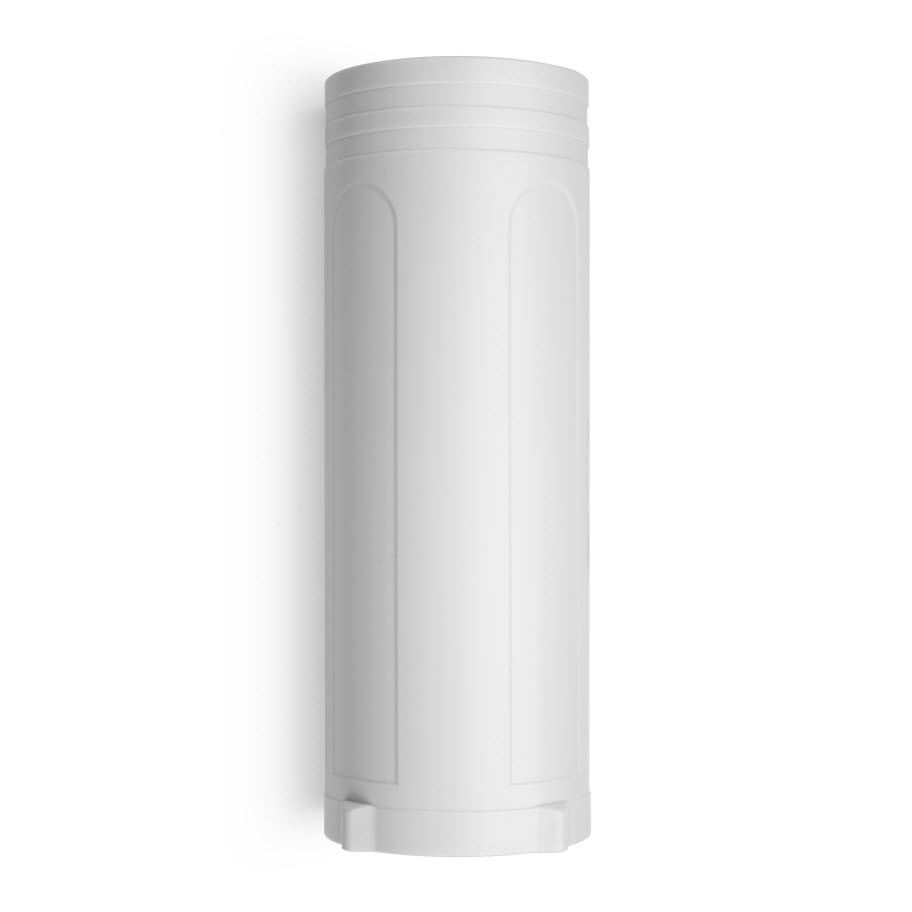
DLOS8 Outdoor LoRaWAN Gateway
El DLOS8N es Un Puerta de enlace LoRaWAN exterior de código abierto ... Le permite conectar la red inalámbrica LoRa a una red IP a través de WiFi, Ethernet, 3 o 4G celular. El LoRa inalámbrico permite a los usuarios enviar datos y alcanzar rangos extremadamente largos a bajas velocidades de datos. Soporte DLOS8N Transportista de paquetes Semtech Y Estación LoRaWAN Conexión, es totalmente compatible con el protocolo LoRaWAN. DLOS8N incluye un Concentrador LoRaWAN SX1302 ... DLOS8N tiene Bandas de frecuencia LoRaWAN estándar preconfiguradas Para usar en diferentes países. El usuario también puede personalizar las bandas de frecuencia para usar en su propia red LoRaWAN. DLOS8N puede comunicarse con el nodo final ABP LoRaWAN sin servidor LoRaWAN. El integrador de sistemas puede usarlo para integrarse con su servicio IoT existente sin configurar su propio servidor LoRaWAN o usar el Servicio LoRaWAN de terceros. Soporte DLOS8N Provisión automática Para el despliegue masivo y el mantenimiento a largo plazo. El integrador del sistema puede cambiar fácilmente la configuración. Características: Sistema Linux integrado de código abierto Administrado por Web GUI, SSH a través de LAN o WiFi Compatible con transportista de paquetes Semtech UDP Soporte de conexión de estación LoRaWAN Soporte MQTTS Conexión de failover celular (opcional) Comunicación directa al nodo LoRaWAN ABP Filtrado de paquetes LoRaWAN Indicador LED de visión lejana Módulo GPS integrado para Ubicación y sincronización Antena de fibra de vidrio externa Provisión automática Monitorización remota 802.3af PoE IP65 Protección de iluminación Consumo de energía: 12V, 300-500mA Temperatura de funcionamiento:-20 ~ 85 °C Aplicaciones: Edificios inteligentes y automatización del hogar Gestión de logística y cadena de suministro Medición inteligente Agricultura inteligente Ciudades inteligentes Fábrica inteligente Especificaciones LoRa: Sensibilidad de hasta-140 dBm con SX1250 Tx/Rx front-end Rechazo de interferencia 70 dB CW a 1 MHz de compensación Capaz de operar con SNR negativo, CCR hasta 9dB Emula 49 demoduladores LoRa y 1 demodulador FSK. Interfaces frontales de radio TX y RX digitales duales 10 rutas de demodulación paralelas programables Adaptación de velocidad dinámica de datos (DDR) Verdadera Diversidad de antena o Funcionamiento simultáneo de doble banda Interfaz: Puertos RJ45 de 10M/100M x 1 Wifi: 802,11 b/g/n LoRaWAN inalámbrico Entrada de energía: 12 ~ 24 V CC, 2 A Puerto PoE compatible con IEEE 802,3 AF (DC 37 ~ 57 V) 1 Conector host USB 2,0 Conector mini-PCI E x 1 SX1302 + 2 x SX1250 Hoja de datos, base de documentos Manual de usuario -- más reciente en línea Carpeta compartida para todos los productos Dragino El paquete incluye: Puerta de enlace DLOS8N LoRaWAN x 1 Antena de palo para pieza LoRa RF. La frecuencia es uno de 470 o 868 o 915Mhz depende del modelo pedido Embalaje con caja de papel de protección ambiental Dimensiones y peso: Tamaño del dispositivo: 26x9x8,5 cm Peso: 450g Tamaño del paquete: 49x19,5x12 cm Peso: 2,5 kg
Brand: Dragino
Category: Electronics > Networking > Bridges & Routers > Network Bridges